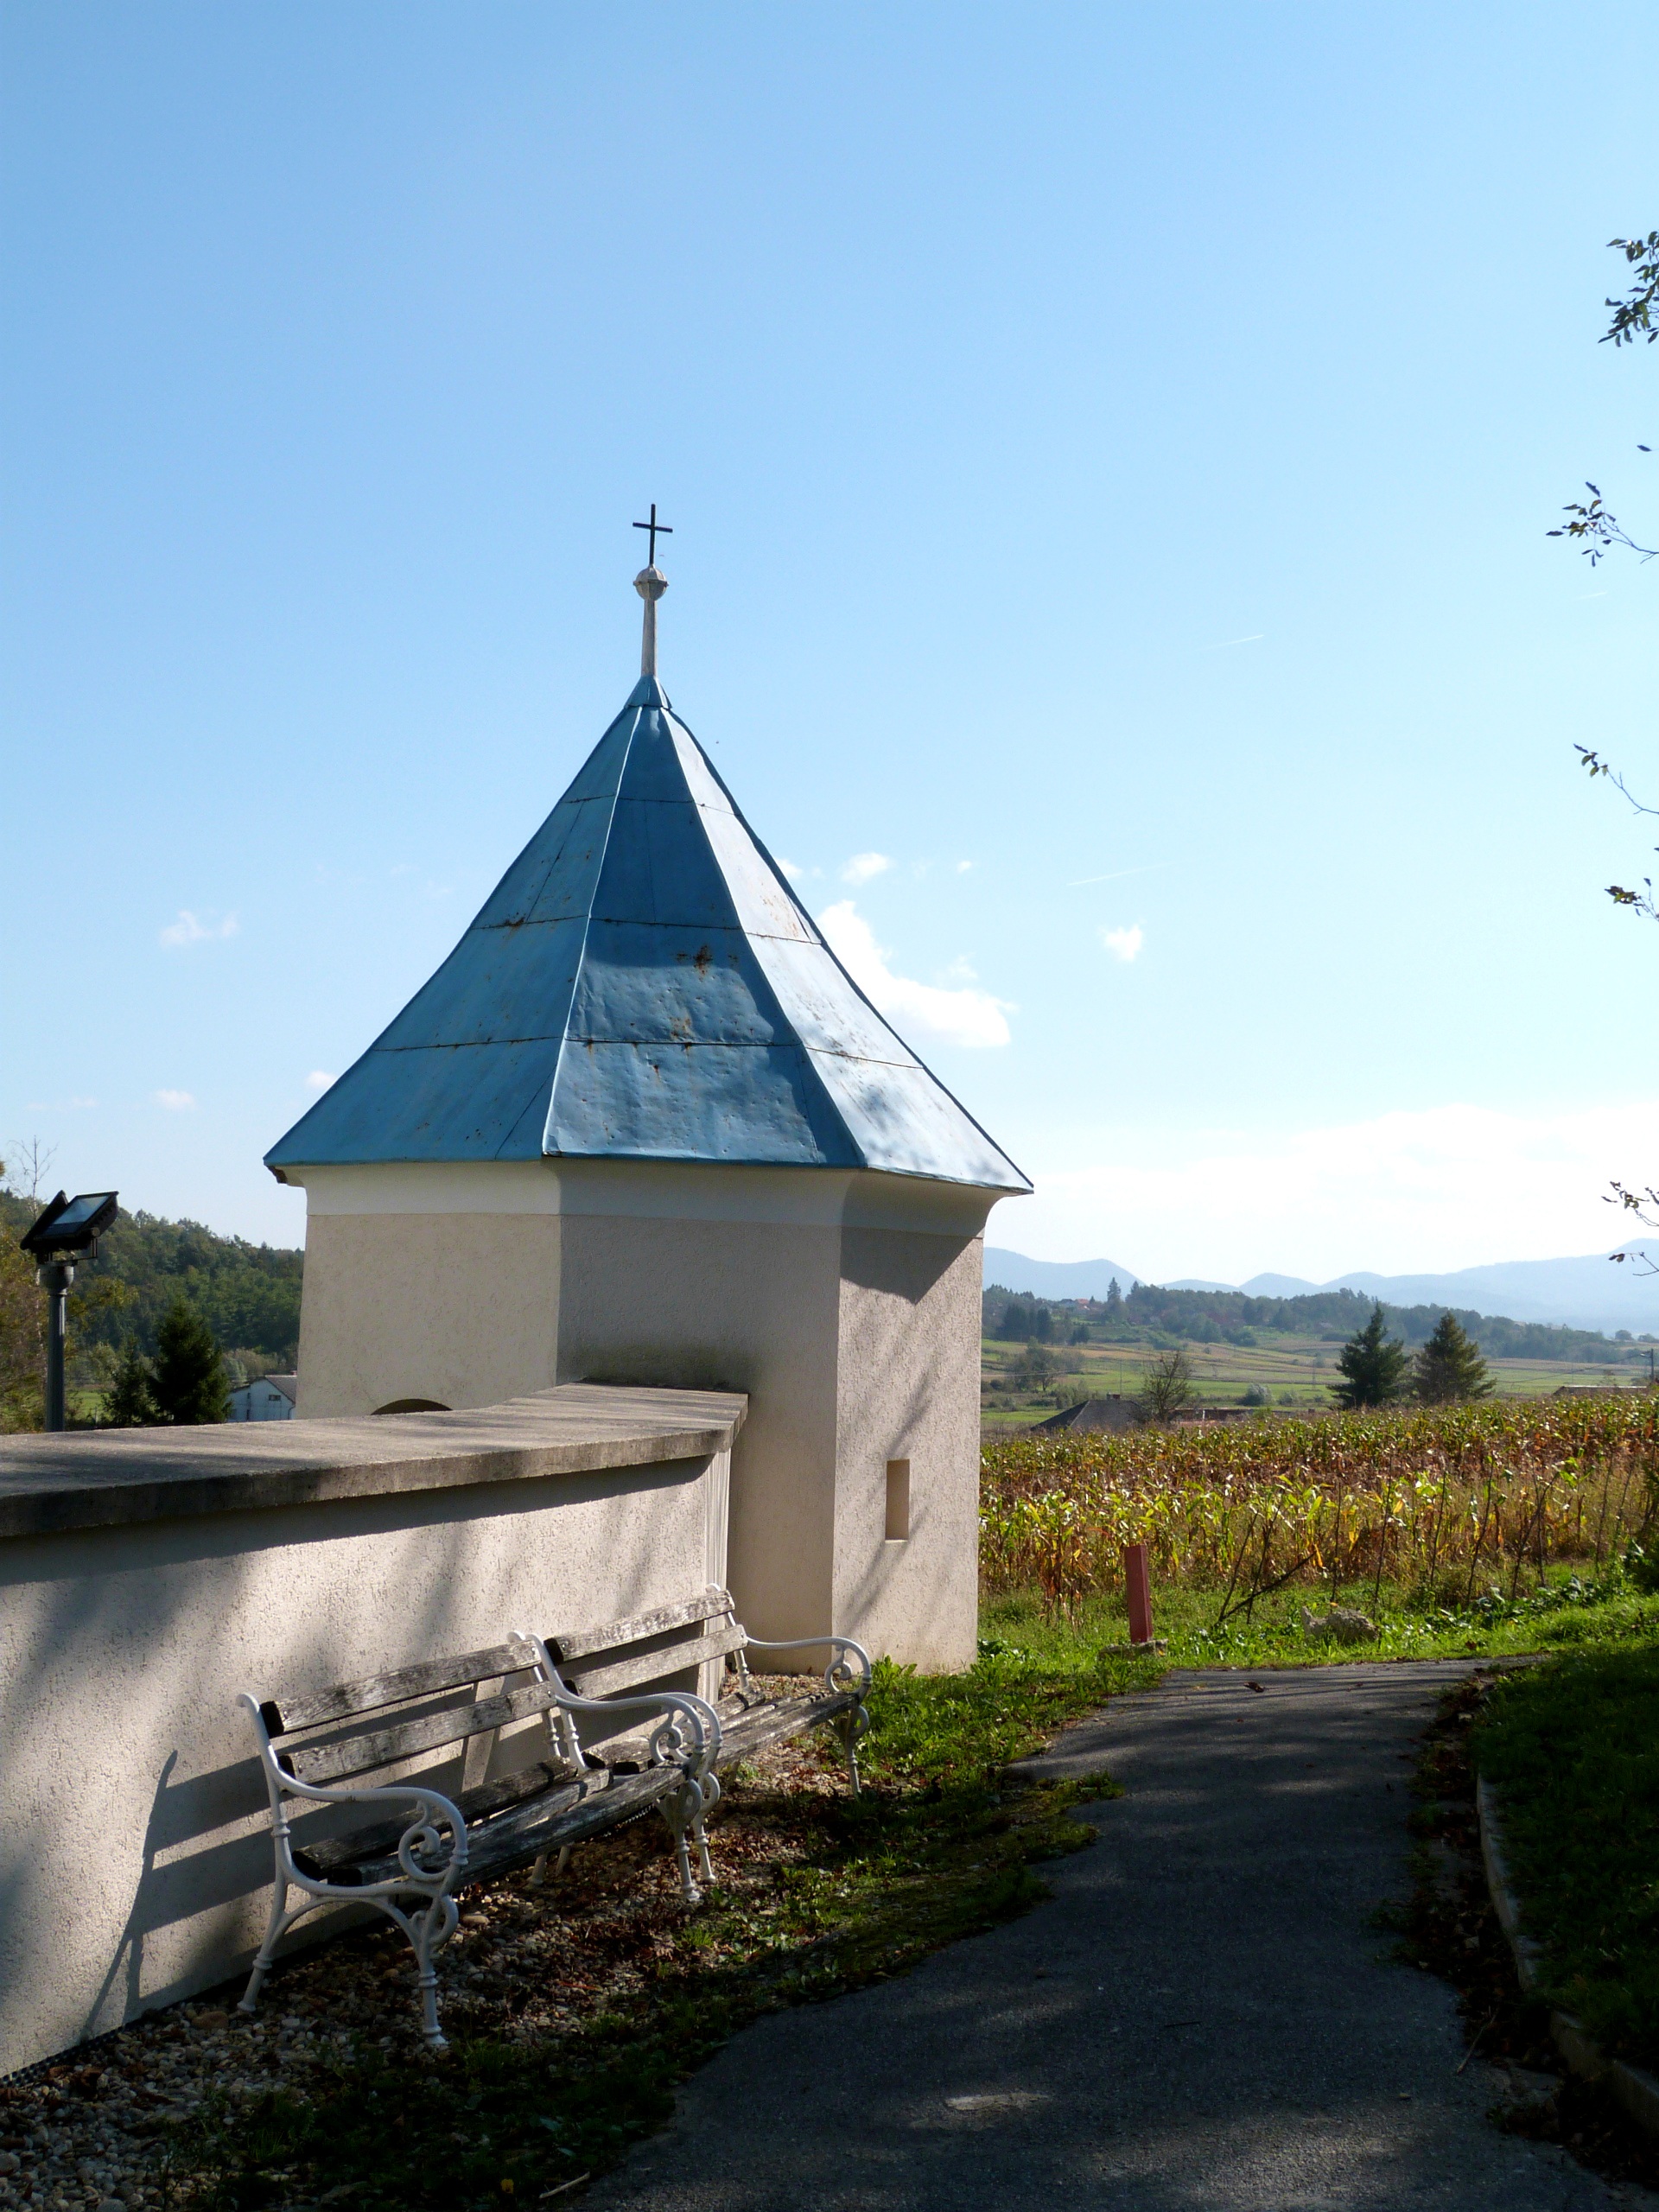
landscape, pathway, bench, roof, building, idyllic, rural, blue, church, chapel, place of worship, rural area